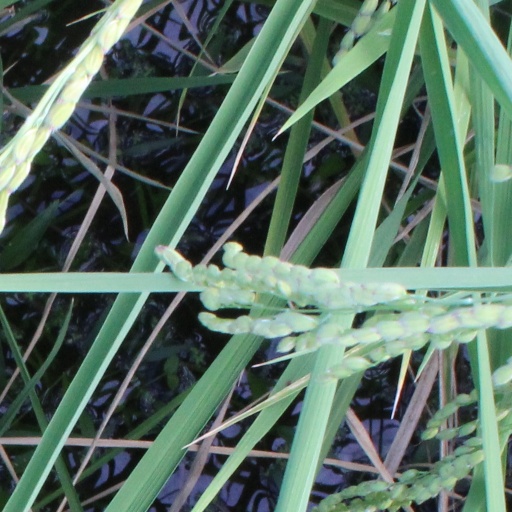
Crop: rice